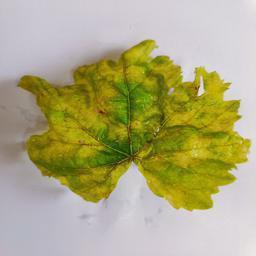
Label: Downy Mildew